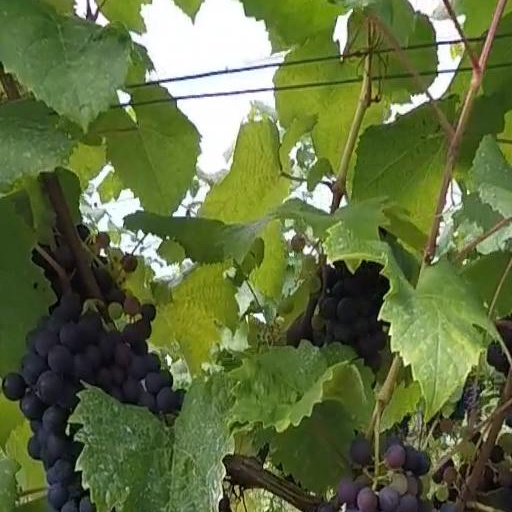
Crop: grape